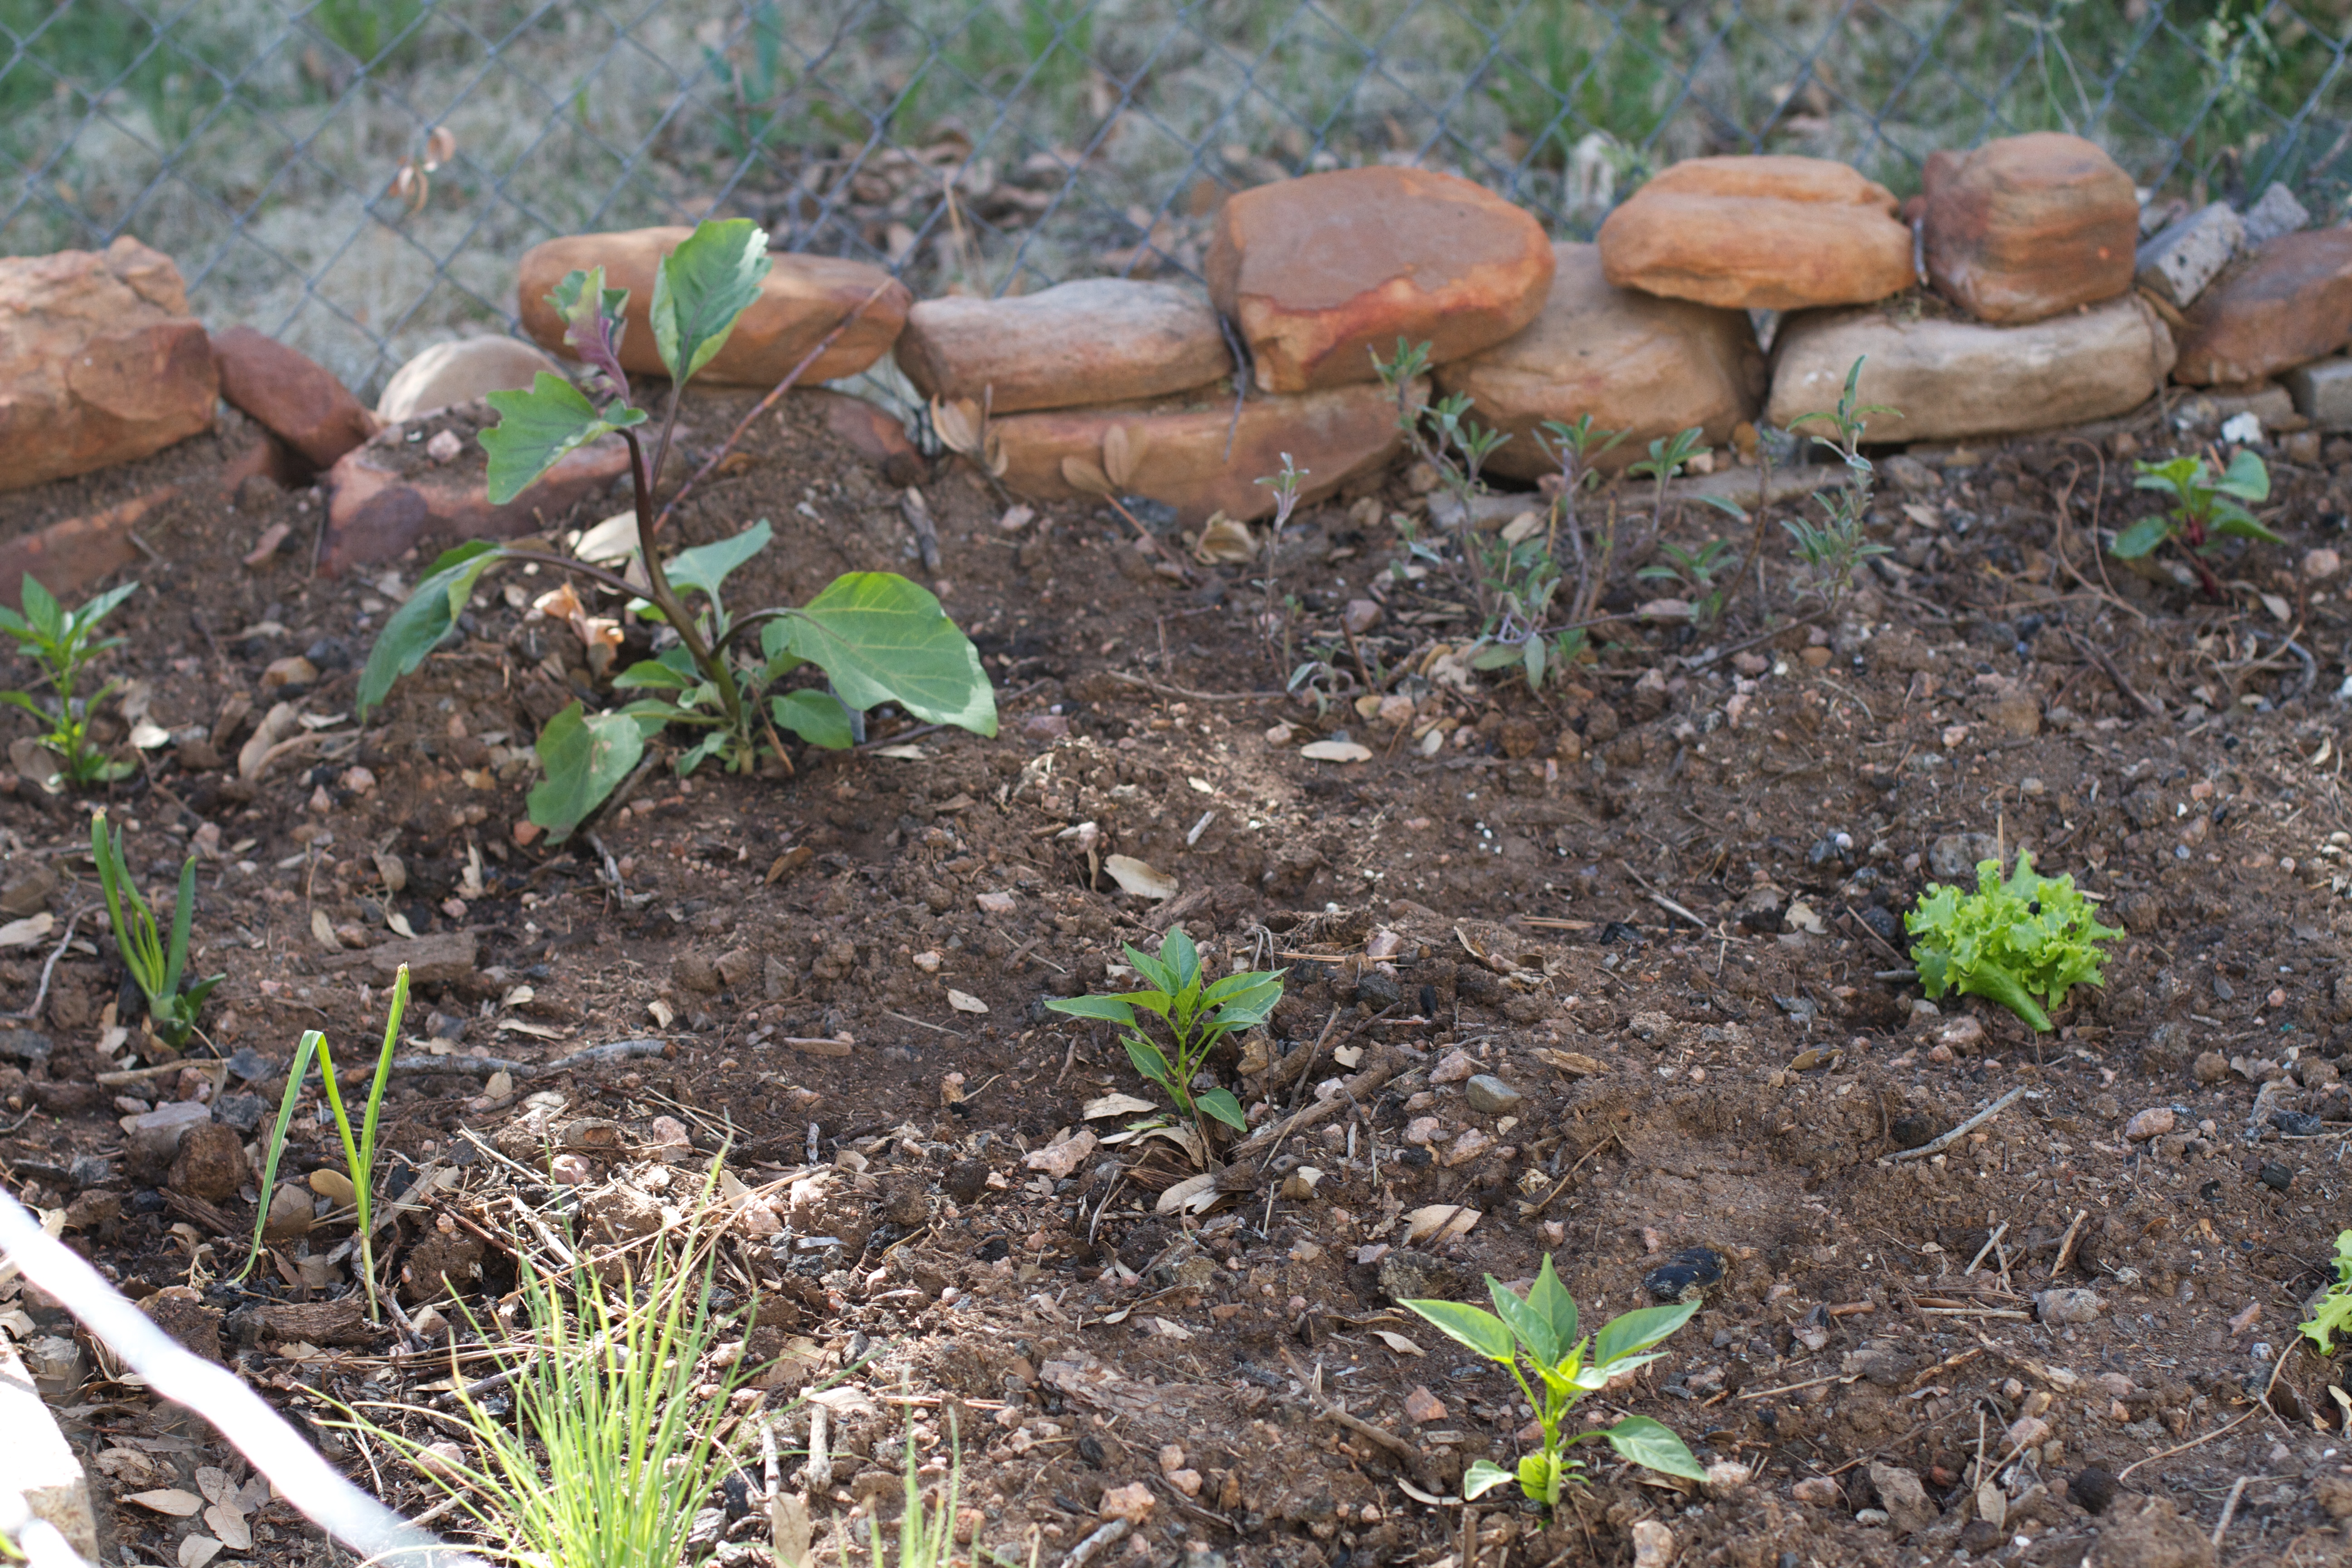
lawn, flower, produce, soil, garden, woodland, yard